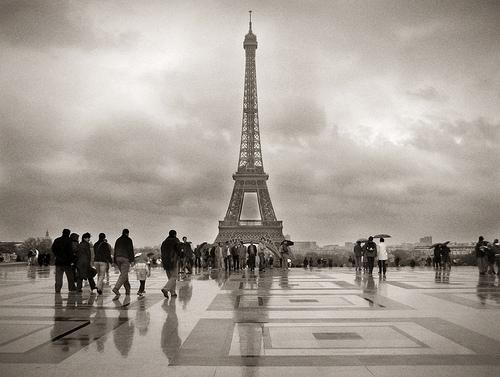
Weather: rain or strom